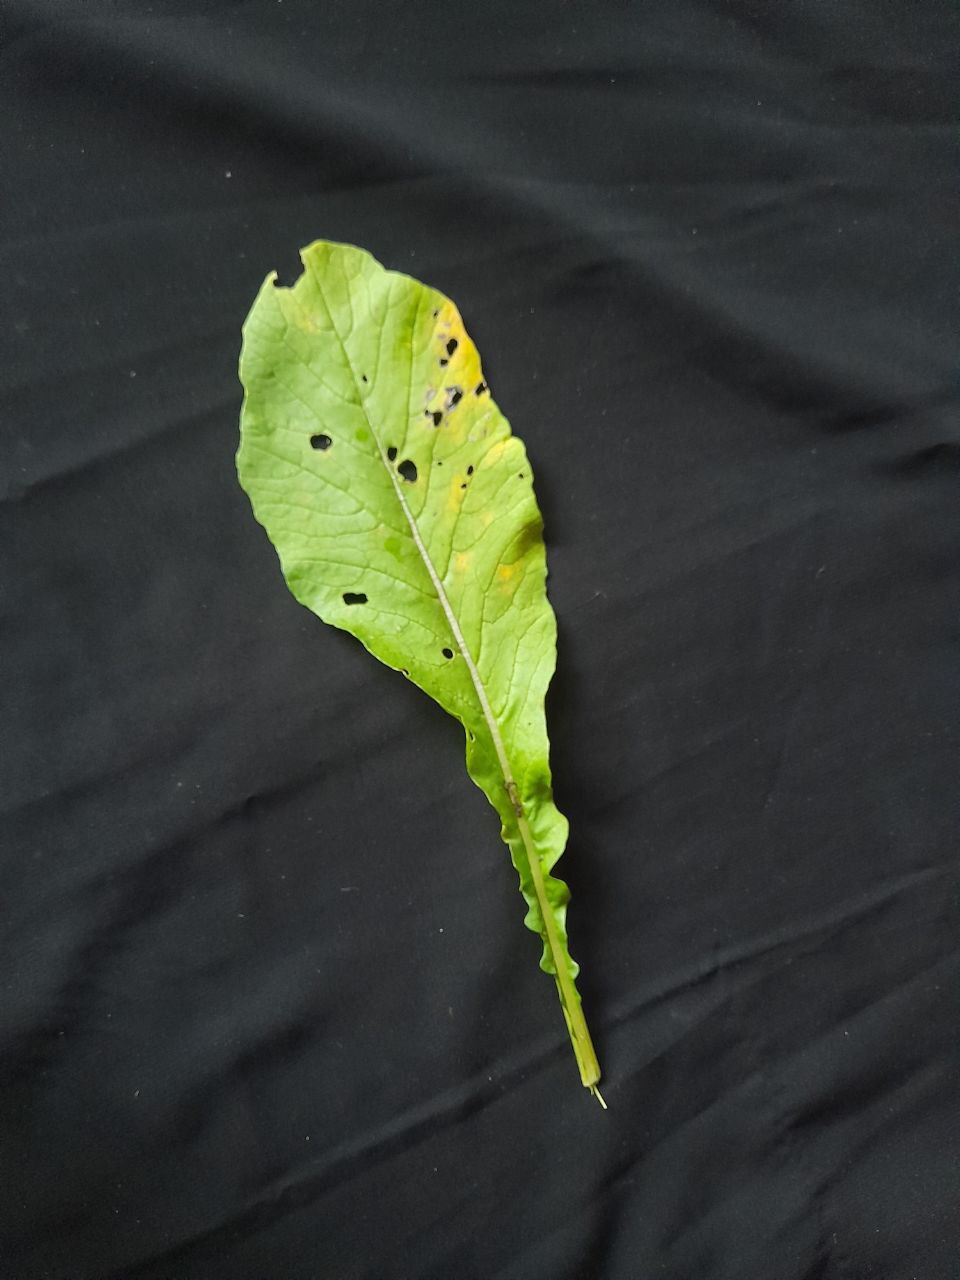
Label: flea beetle